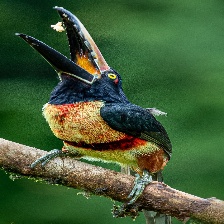
Species: COLLARED ARACARI
Scientific name: PTEROGLOSSUS TORQUATUS
ImageNet parent category: toucan